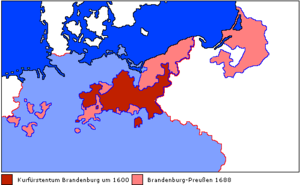
Frédéric-Guillaume de Brandebourg, dit « le Grand Électeur », fut électeur de Brandebourg et duc de Prusse de 1640 à 1688.